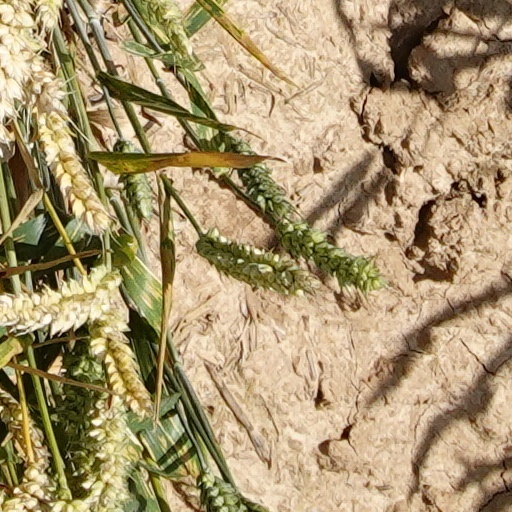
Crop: wheat